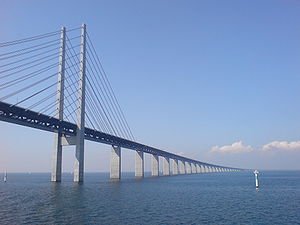
Flinterenden
Flinterenden under Øresundsbroen
Flinterenden er en godt 15 kilometer lang vandvej gennem Øresund mellem Saltholm og Skåne. Flinterenden går gennem en kalk- og flintgrund, der adskiller Østersøen og Kattegat. Flinterenden passerer under Øresundsbroen på dens højeste punkt. Renden er forbeholdt den nordgående trafik, og der kan passere skibe med en dybgang på op til syv meter; den sydgående trafik går gennem Drogden, vest om Saltholm. Gennemsejlingshøjden under broen er 55 meter.